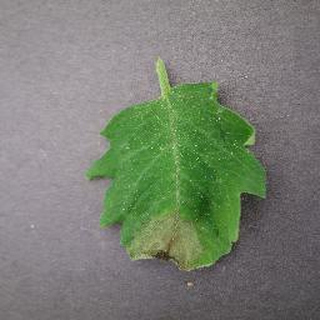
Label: tomato_late_blight